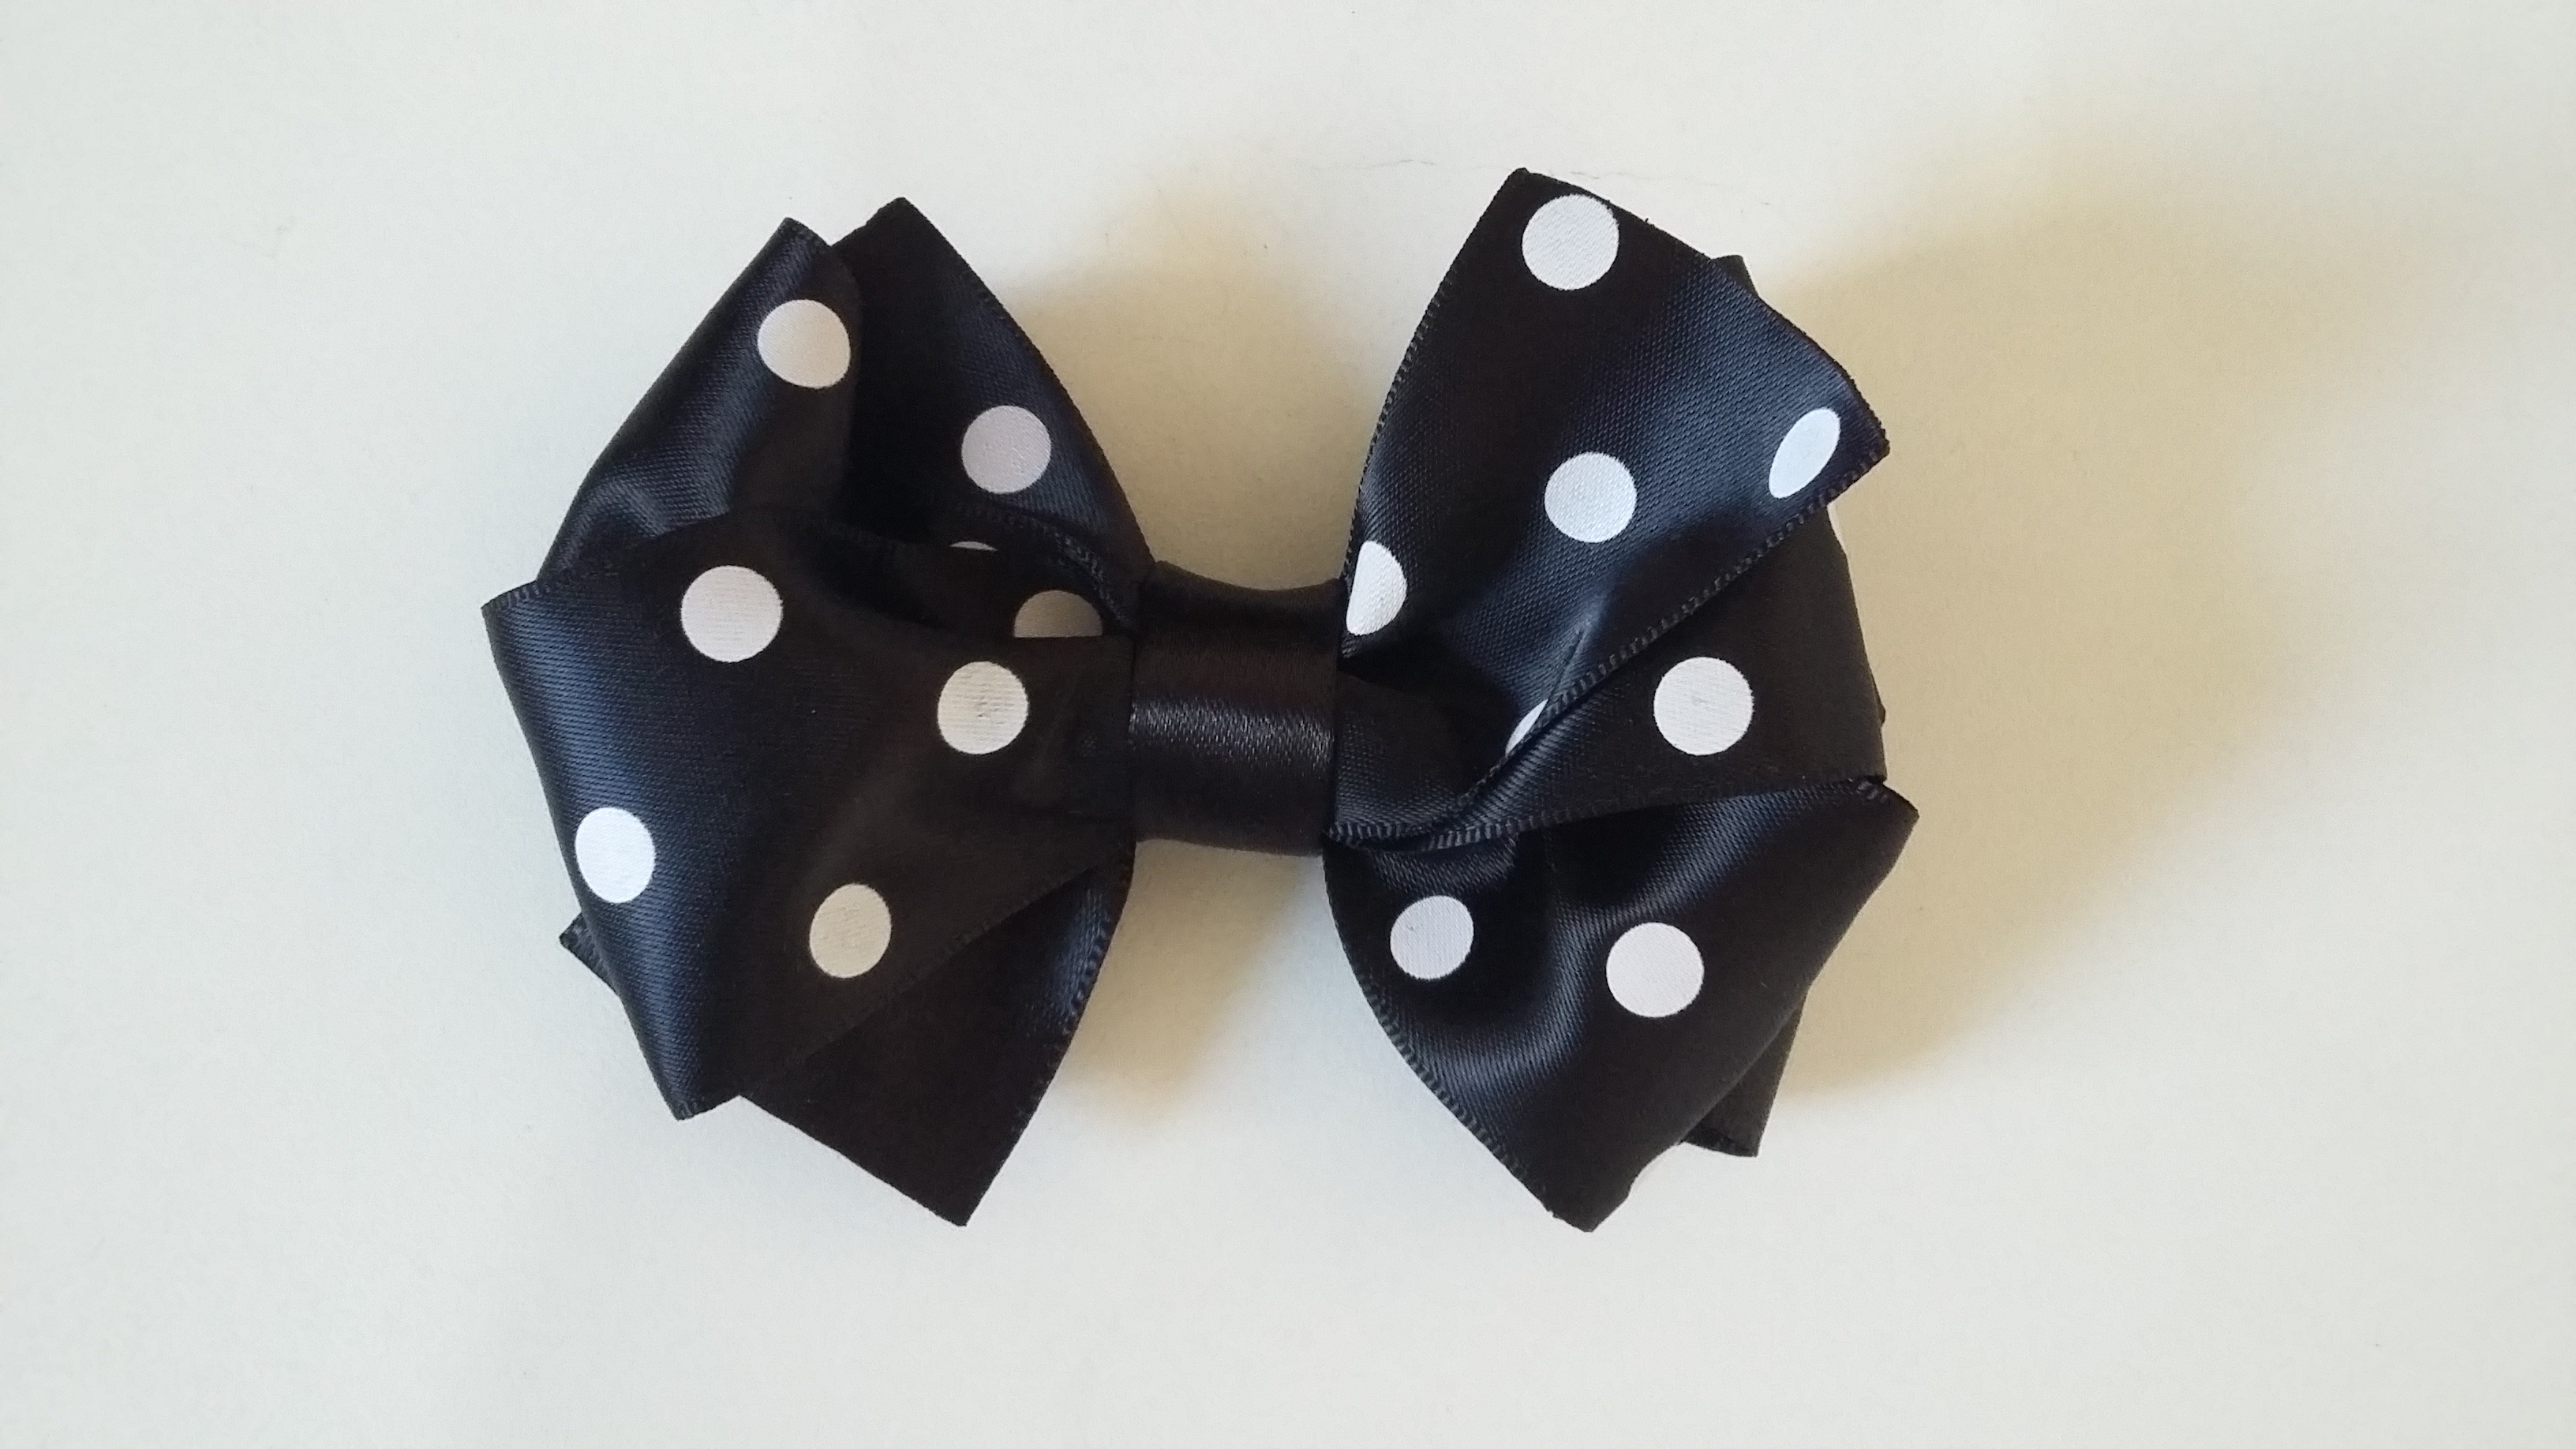
pattern, lace, clothing, boutique, art, double, tape, necktie, fashion accessory, hair accessory